Hod HaSharon

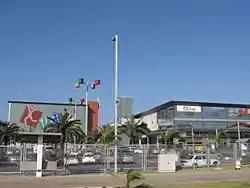
Sharonim Mall

Magdiel was founded on 2 August 1924, by a group of twelve Ashkenazi families. They received a plot of land from Yehoshua Hankin, which they cultivated and prepared for farming. Magdiel was established as a "moshava", starting on 4,000 dunams of land purchased near the Arab village of Biyar 'Adas. The initial population included Jewish immigrants from Russia, Poland and Lithuania, later joined by a group from the Netherlands.